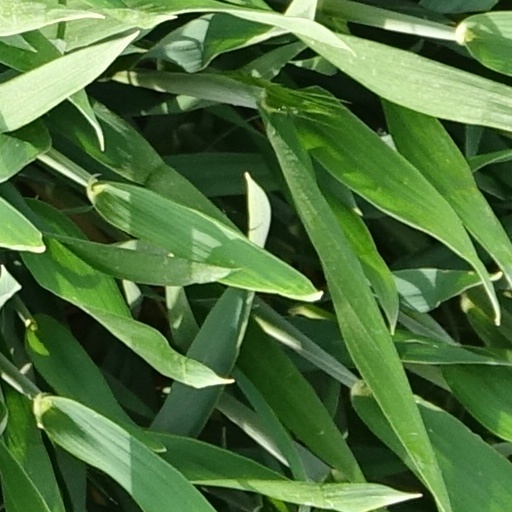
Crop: wheat